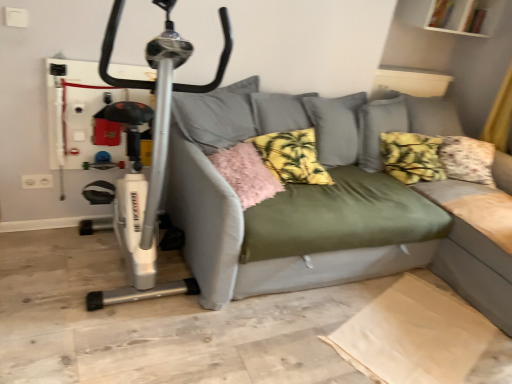
Question: Locate several points within the vacant space situated on the left part of white plastic exercise bike at left. Your answer should be formatted as a list of tuples, i.e. [(x1, y1)], where each tuple contains the x and y coordinates of a point satisfying the conditions above. The coordinates should be between 0 and 1, indicating the normalized pixel locations of the points in the image.
Answer: [(0.090, 0.688)]